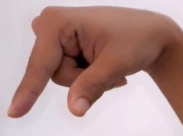
ASL sign: Q